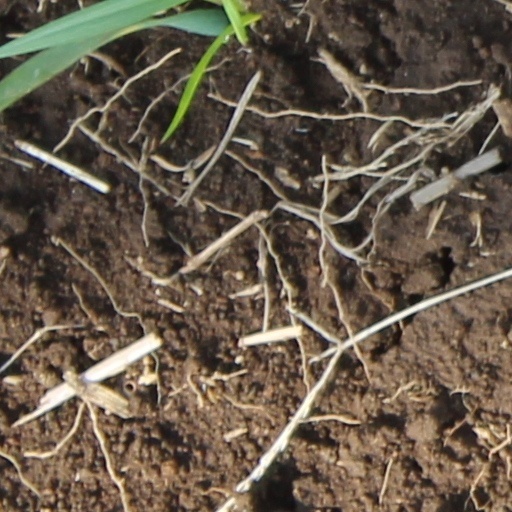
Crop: wheat